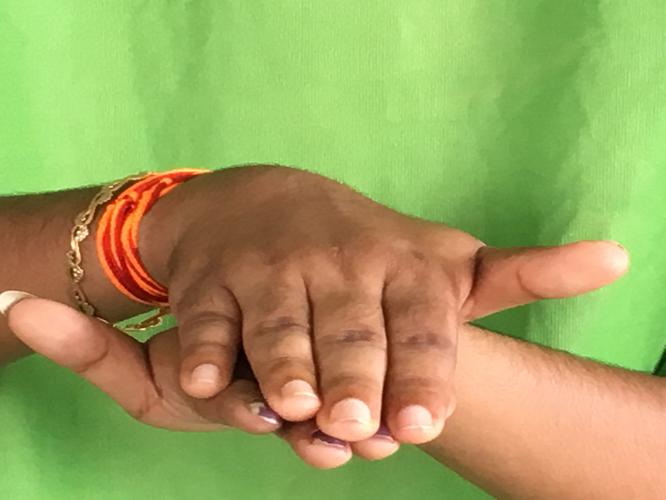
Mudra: Matsya
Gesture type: double_hand